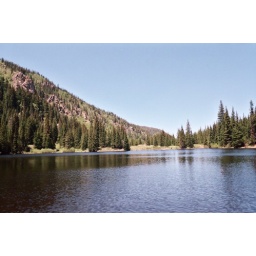
sitting on a rock in the lake